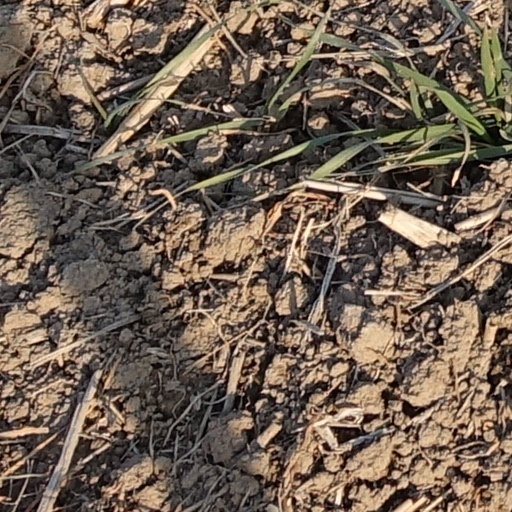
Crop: wheat